Class browser

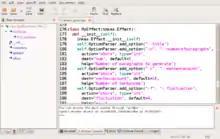
Screenshot of Gedit with Python, LaTeX and Class Browser extensions, displaying Inkscape's lorem ipsum extension.

A class browser is a feature of an integrated development environment (IDE) that allows the programmer to browse, navigate, or visualize the structure of object-oriented programming code.